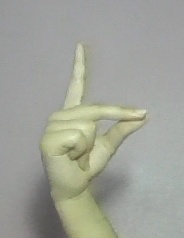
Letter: ta